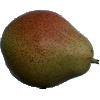
Label: Pear Forelle 1